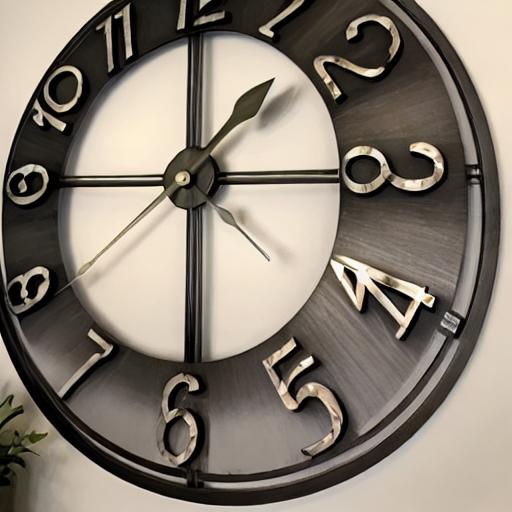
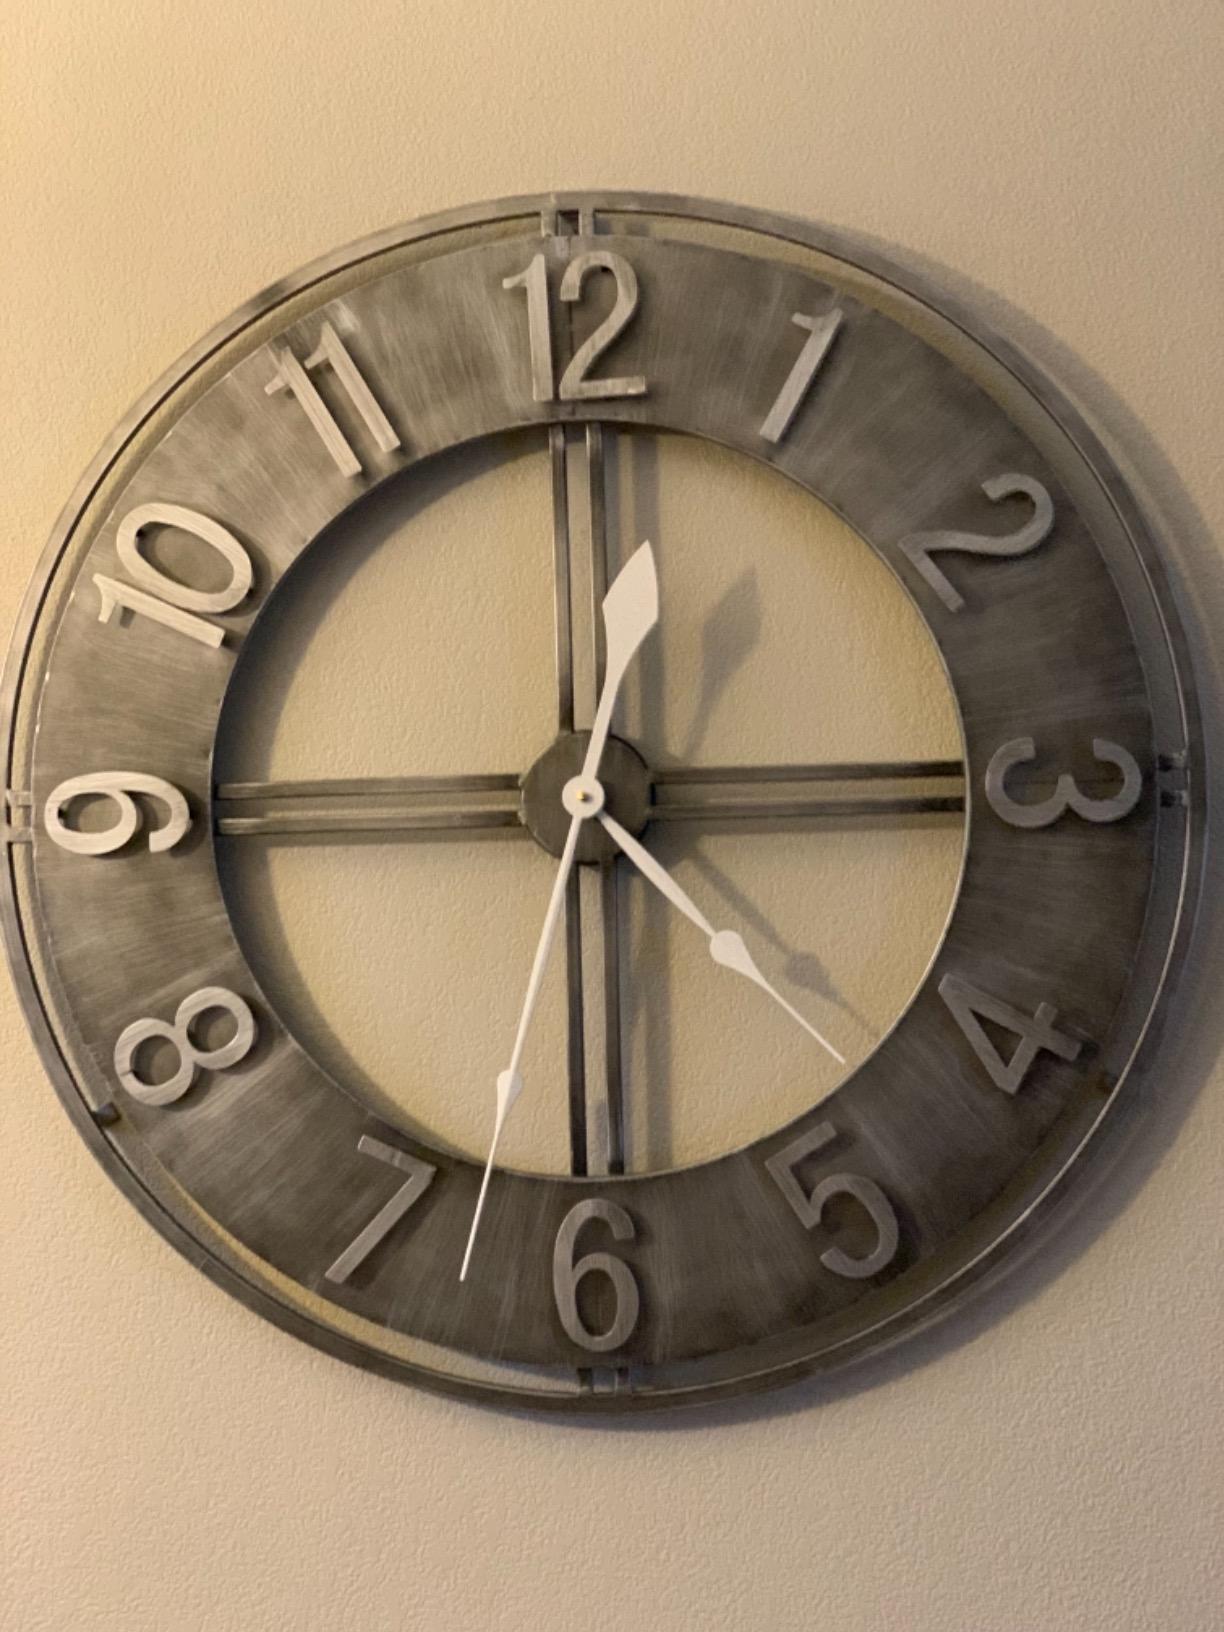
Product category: clock
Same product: no